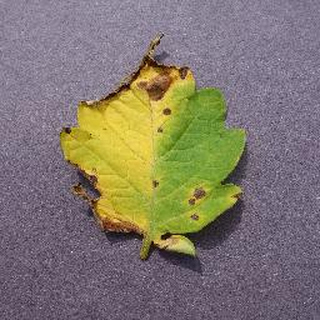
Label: tomato_septoria_leaf_spot